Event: Nepal Earthquake
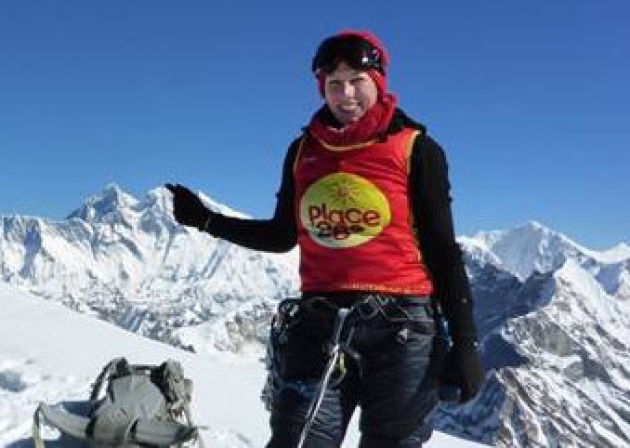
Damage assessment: no_damage